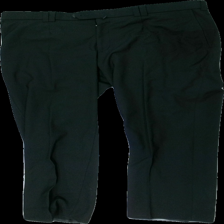
View: front
Type: Trousers
Category: Men
Brand: Meyer
Colors: Black
Material: outer: 53% polyester, 44% wool, 3% elastane; inner: 65% polyester, 35% cotton
Cut: Regular
Season: All
Price range: 50-100
Recommended usage: Export